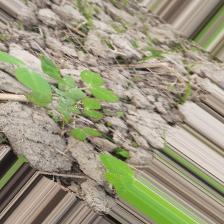
Label: Powdery Mildew